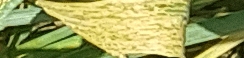
Label: Wheat___Yellow_Rust